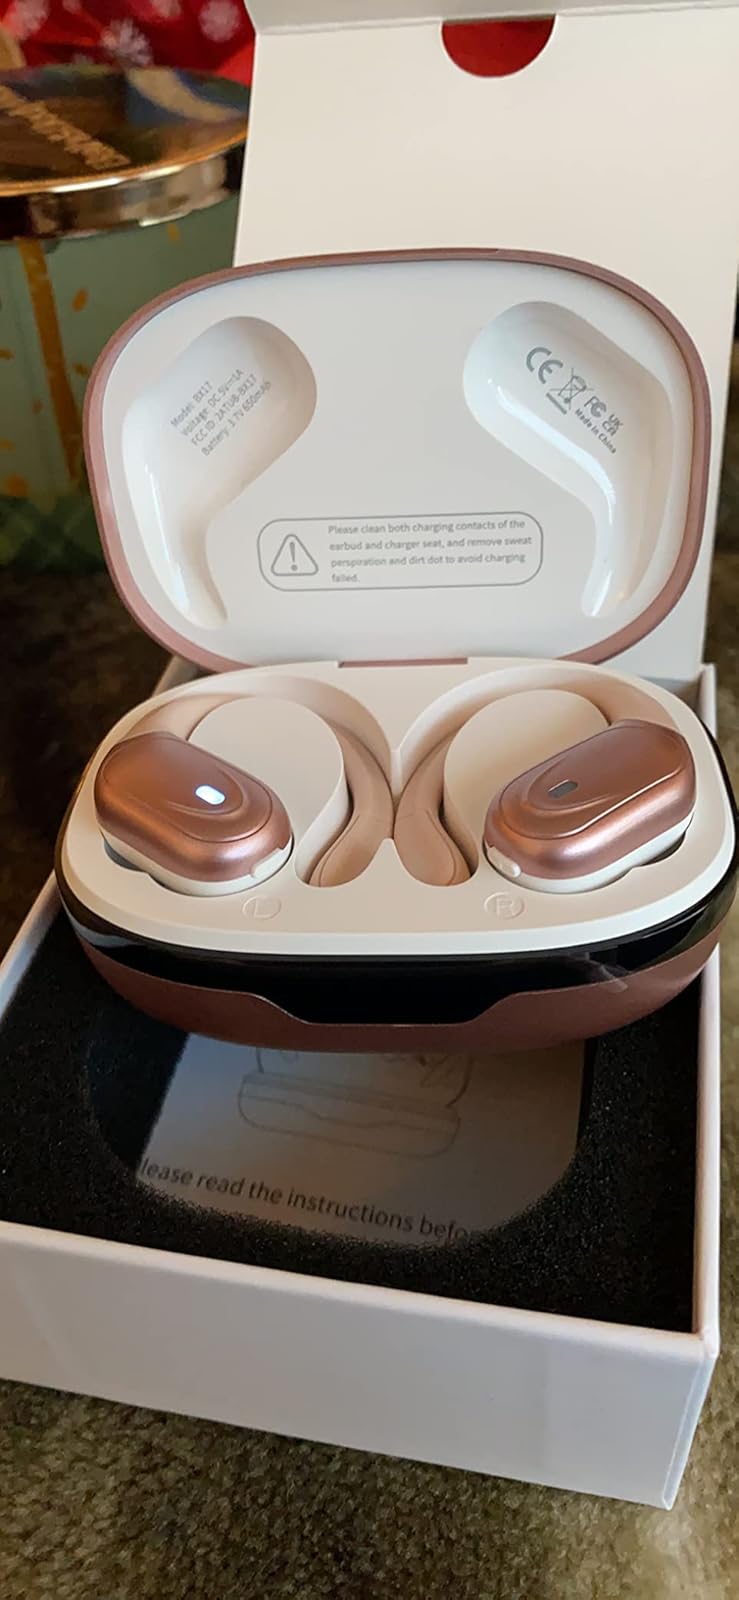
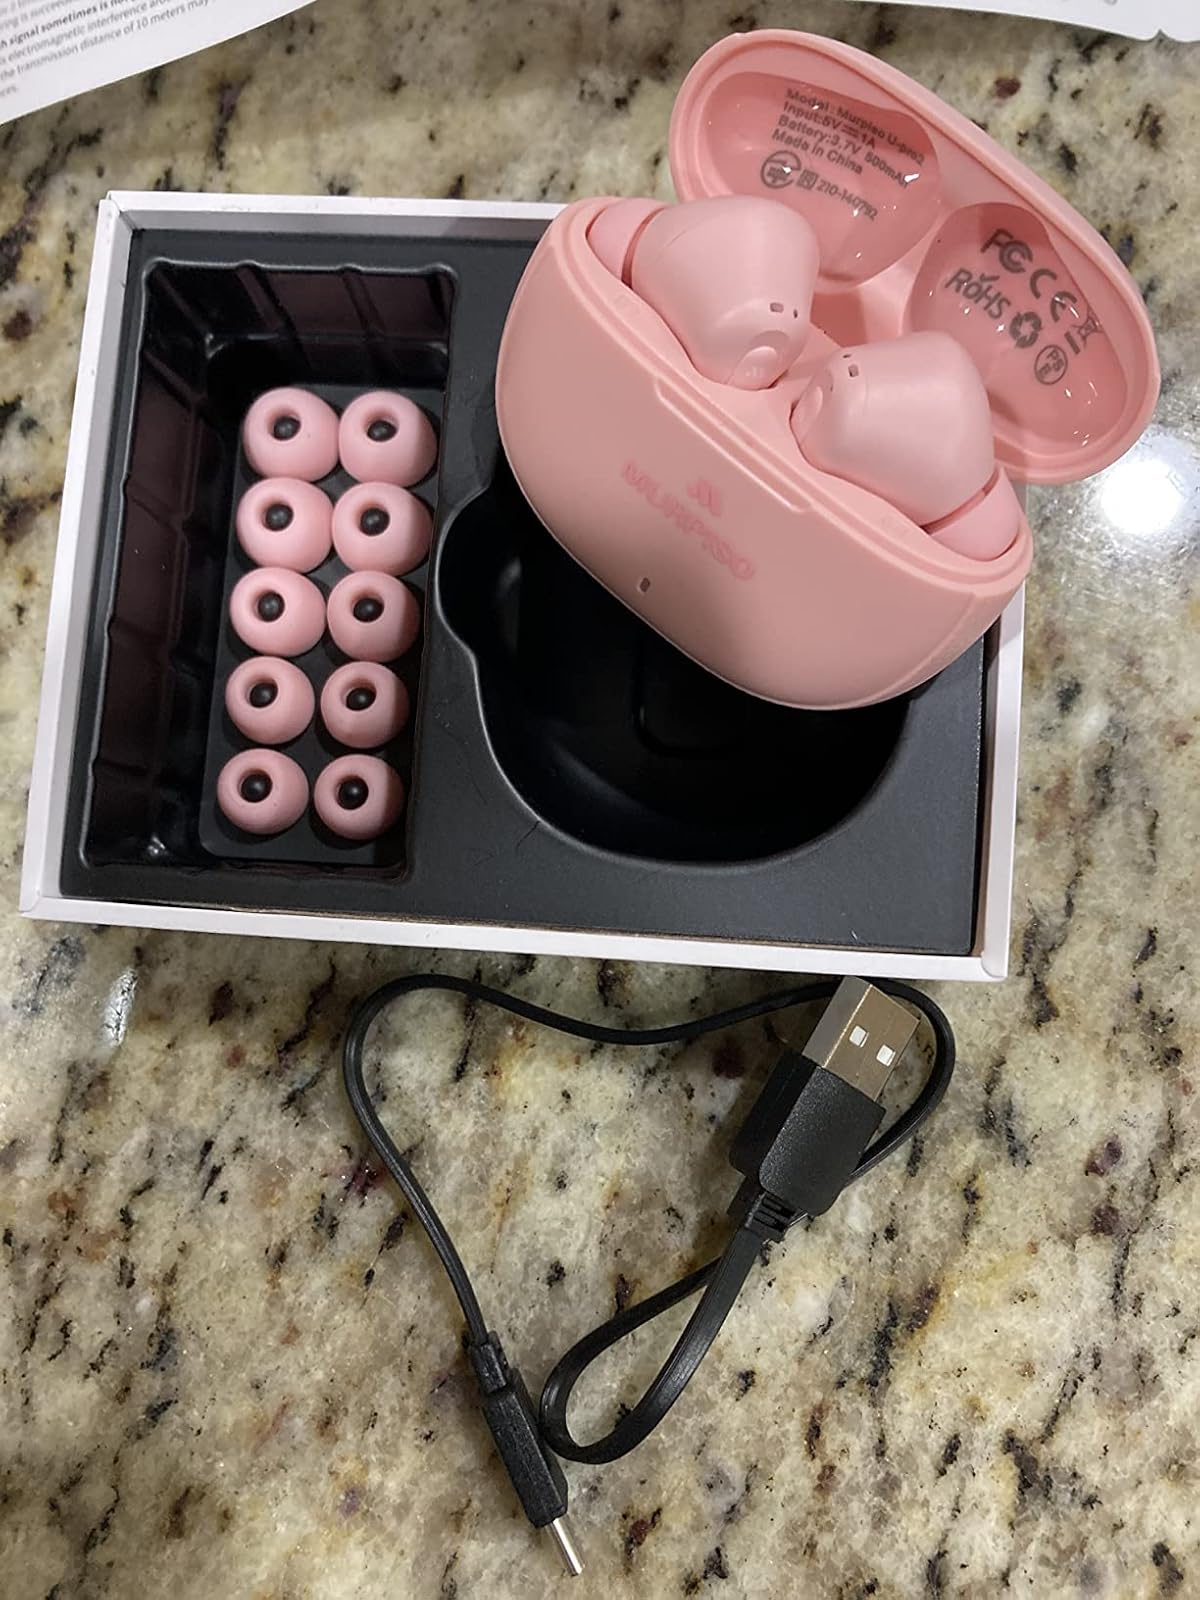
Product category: earbuds
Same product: no